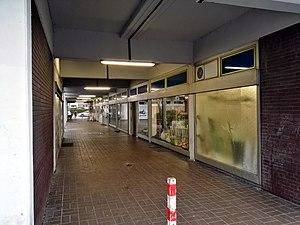
La prise d'otages de Gladbeck se déroule du 16 au 18 août 1988 en Allemagne de l'Ouest. Dieter Degowski et Hans-Jürgen Rösner attaquent une agence de la Deutsche Bank à Gladbeck et prennent en otage deux personnes. Échappant pendant deux jours aux tentatives d'arrestation des policiers, ils s'emparent ensuite d'un bus d'une trentaine de passagers à Brême, avec l'aide de Marion Löblich, et prennent la fuite en direction des Pays-Bas. Le 18 août 1988, cette cavale prend fin à la suite d'une opération de police sur l'autoroute A3.